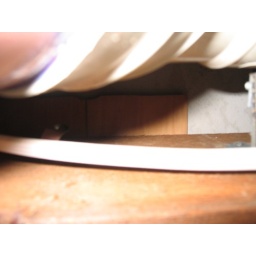
Hole in bathroom floor. View from downstairs kitchen below hole. Depicts hole in floorboards covered with cement sheeting.